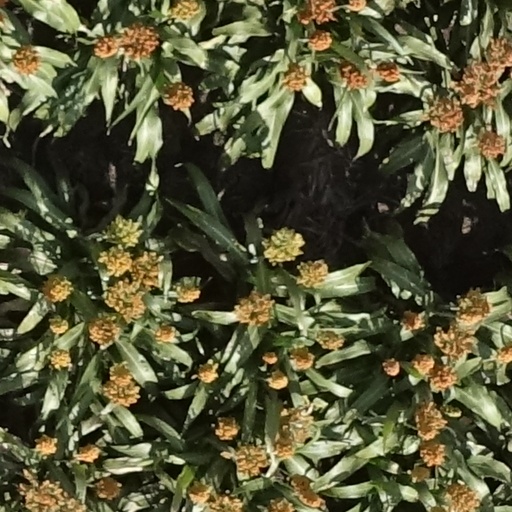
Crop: sorghum